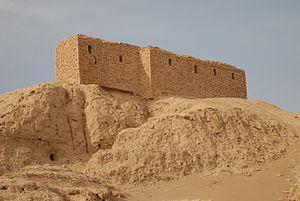
Nippur est une ville de la Mésopotamie antique. C'est le lieu de culte principal du grand dieu sumérien Enlil, considéré comme le seigneur du cosmos, donc un des principaux centres religieux du pays de Sumer et d'Akkad dans la Haute Antiquité. Dans l'écriture cunéiforme sumérienne, les mêmes signes peuvent se lire NIBRU et EN.LÍL. Ce site a été peuplé au moins à partir du Vᵉ millénaire, et jusqu'au début du IIᵉ millénaire de notre ère.